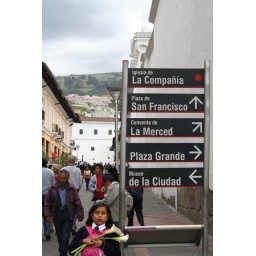
Little girl with flowers on the way from Plaza de San Francisco in Quito.